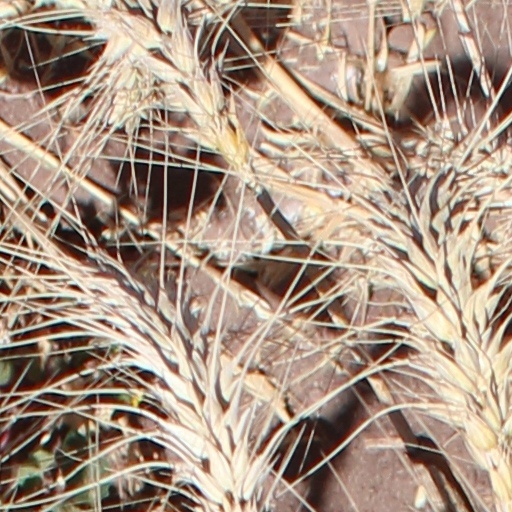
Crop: wheat